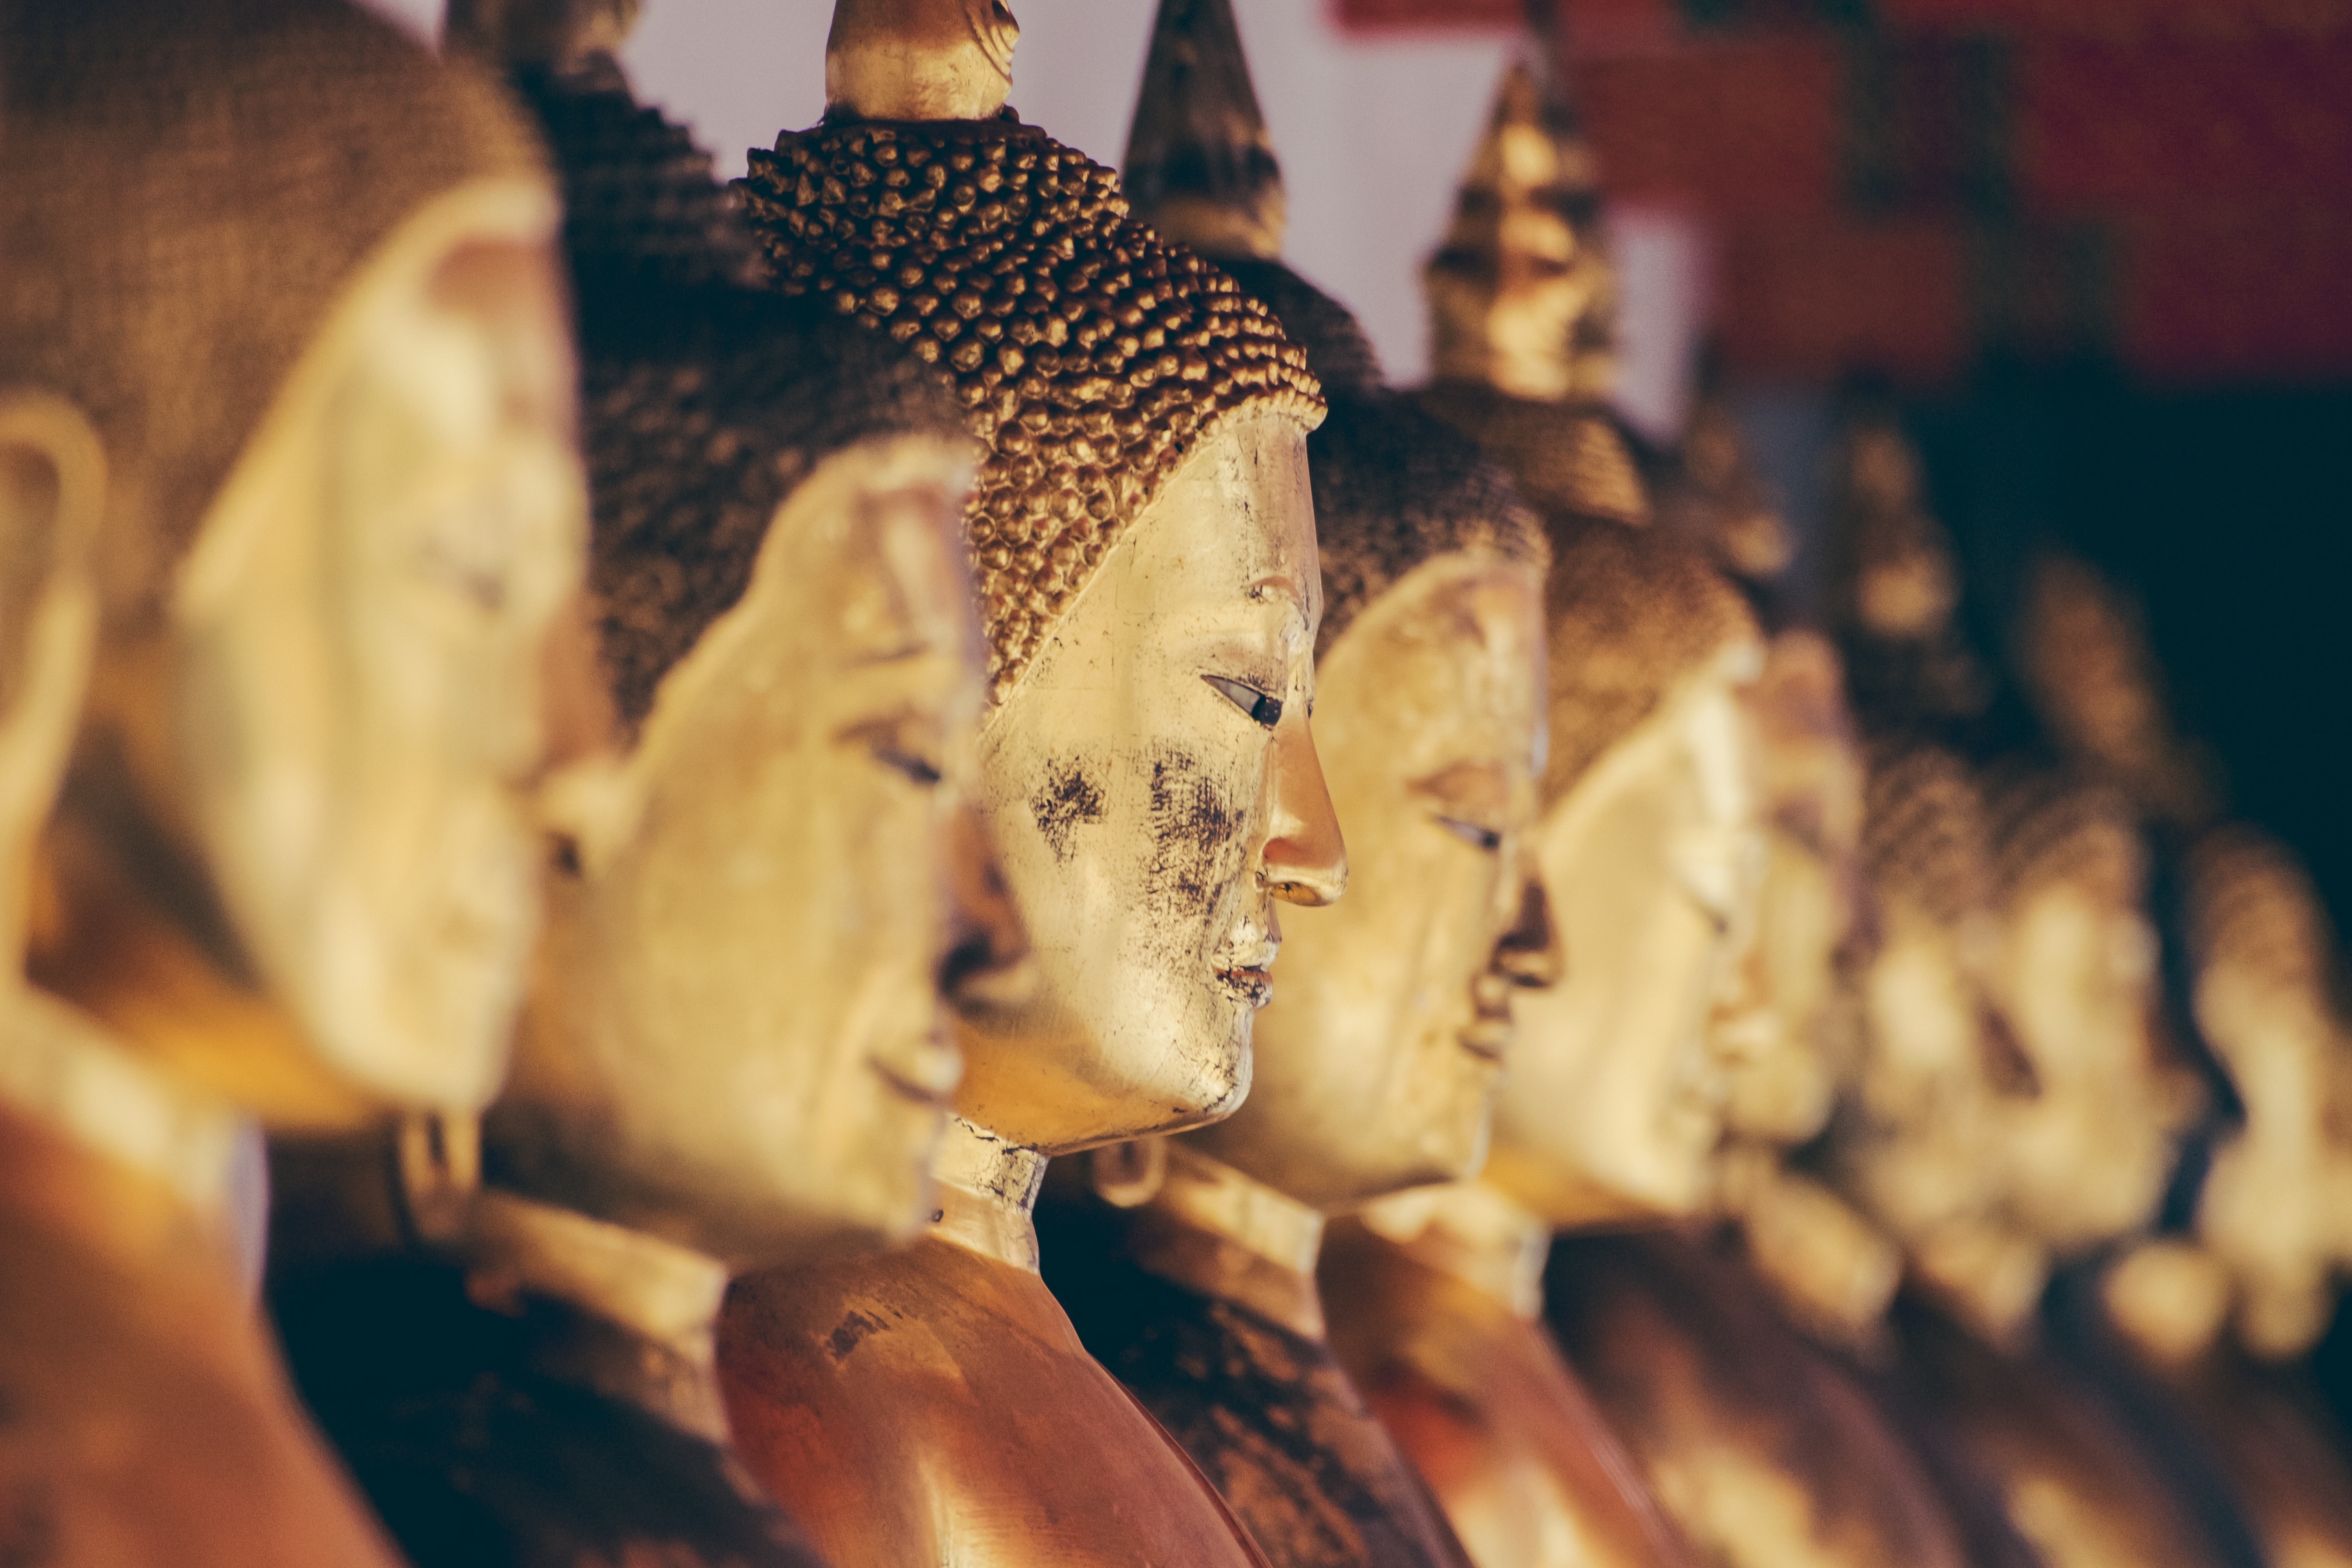
photography, flower, food, religion, asia, ancient, attraction, tourism, spiritual, close up, sculpture, design, temple, wooden, statues, culture, worship, carving, macro photography, budhism